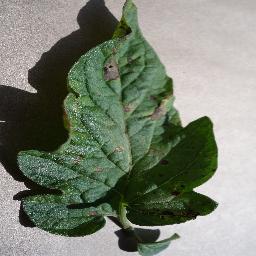
Label: Tomato___Early_blight